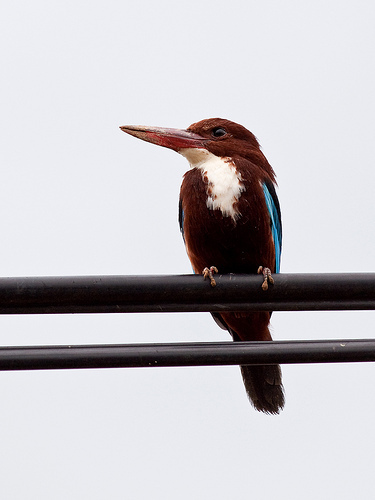
this bird has a deep chocolate brown crown, cheek and belly with a white throat, bright blue primary wing feathers on brown wings, brown tail and a very large brown beak.
this small bird has bright blue wingbars and a beak that looks strangely large and flat.
the bird has an extremely long bill and very tiny feet.
this long and flat billed bird has a white breast and black belly.
this brown bird has blue feathers and a large pointy beak.
this is a small reddish brown colored bird with a white spot under its beak and a striking teal stripe on its wing, it has an extremely long, flattish red colored beak.
this bird is brown with white and blue and has a long, pointy beak.
this bird is red with white and has a long, pointy beak.
this bird is a dark brown with a white chest and a blue tipped wing it has a very large flat
this bird has wings that are blue and brown and has an orange bill
Species: White Breasted Kingfisher